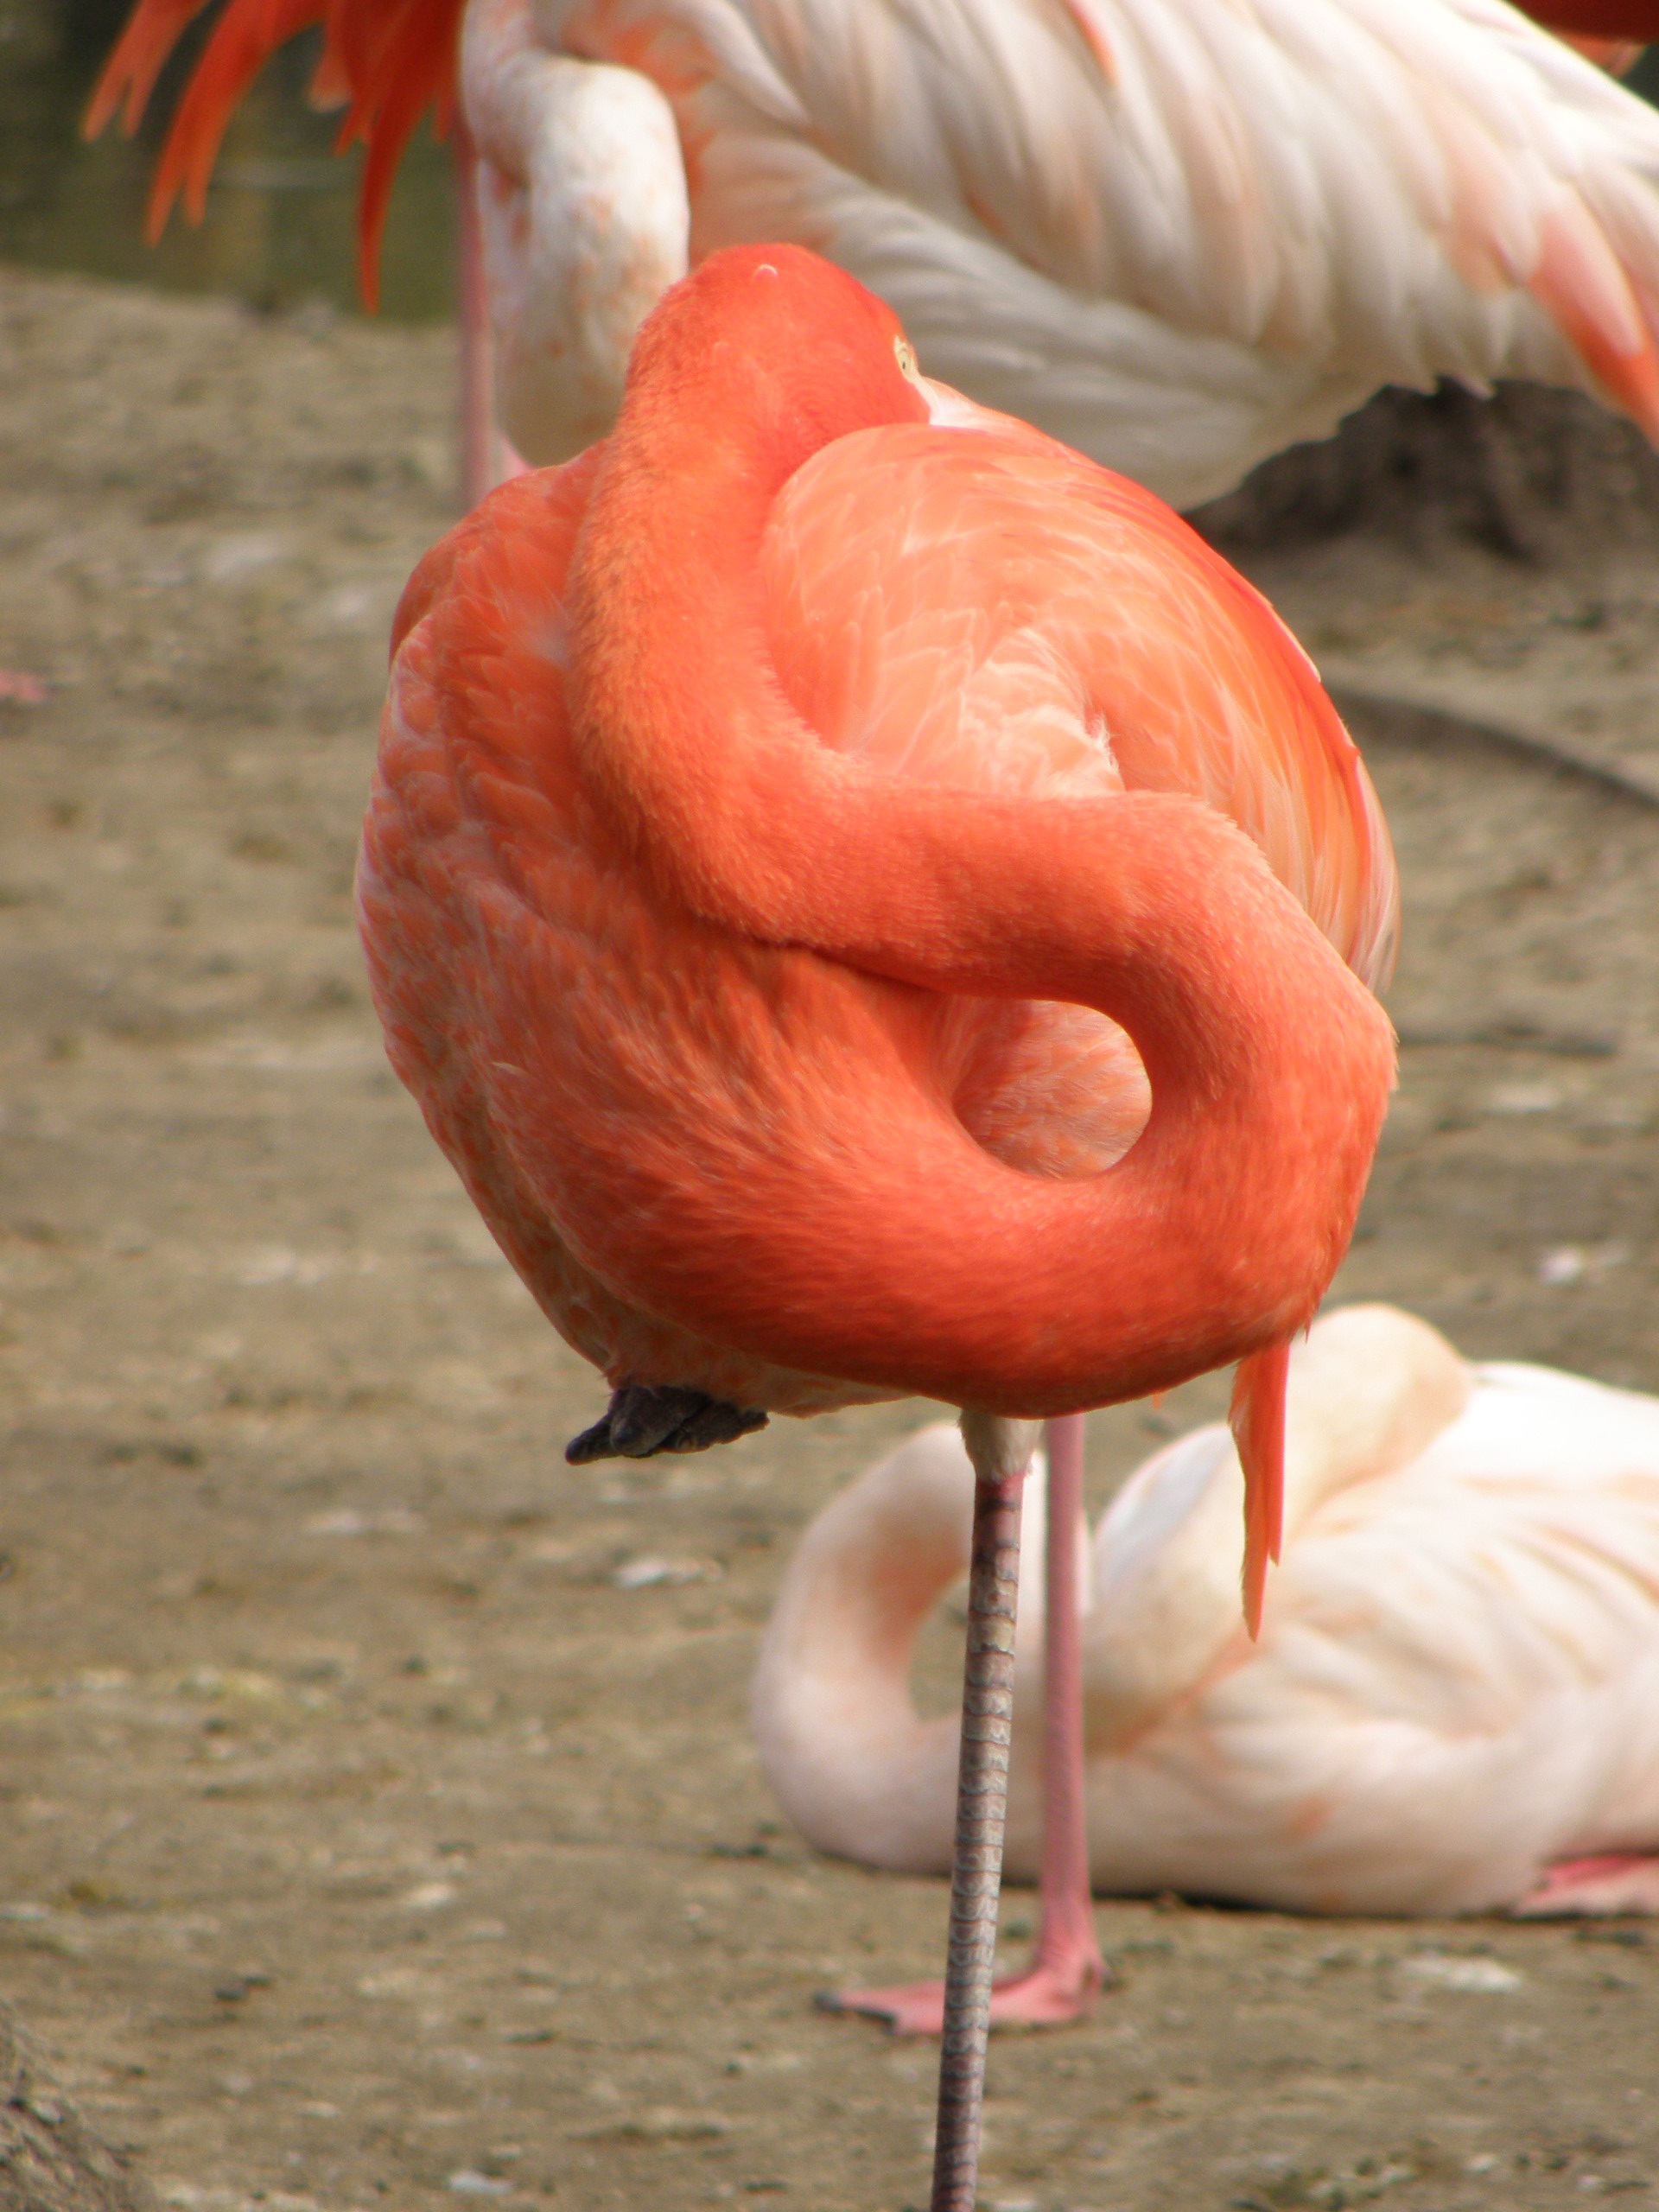
bird, beak, fauna, flamingo, neck, vertebrate, water bird, the vertebrae